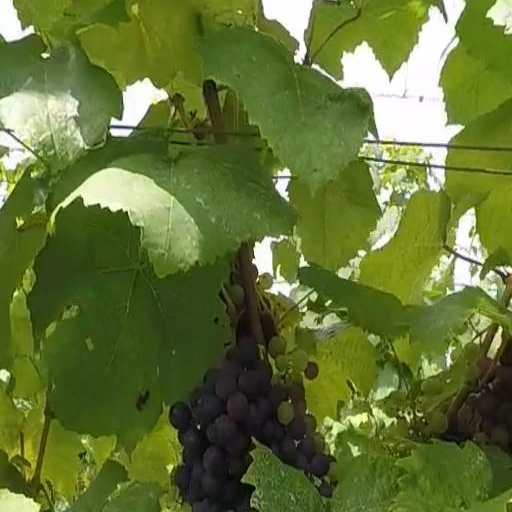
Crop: grape